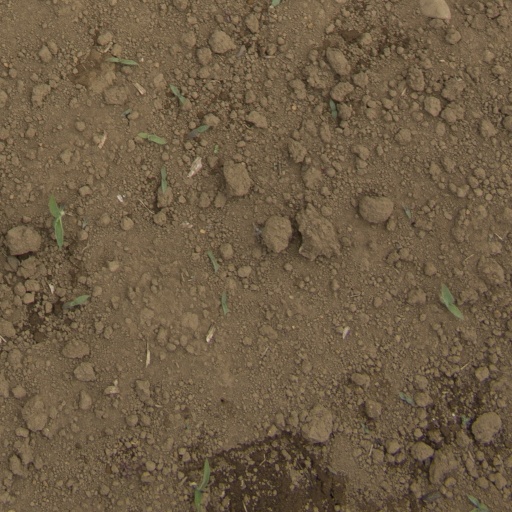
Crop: Jerusalem artichoke